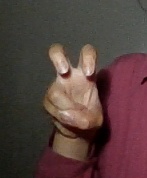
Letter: toot